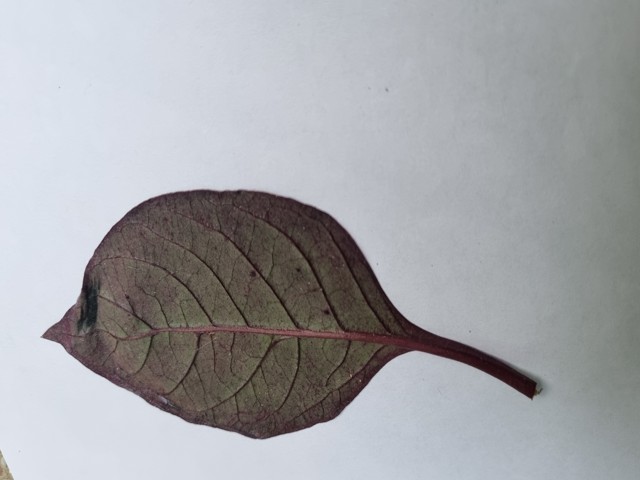
Plant: kalochitra